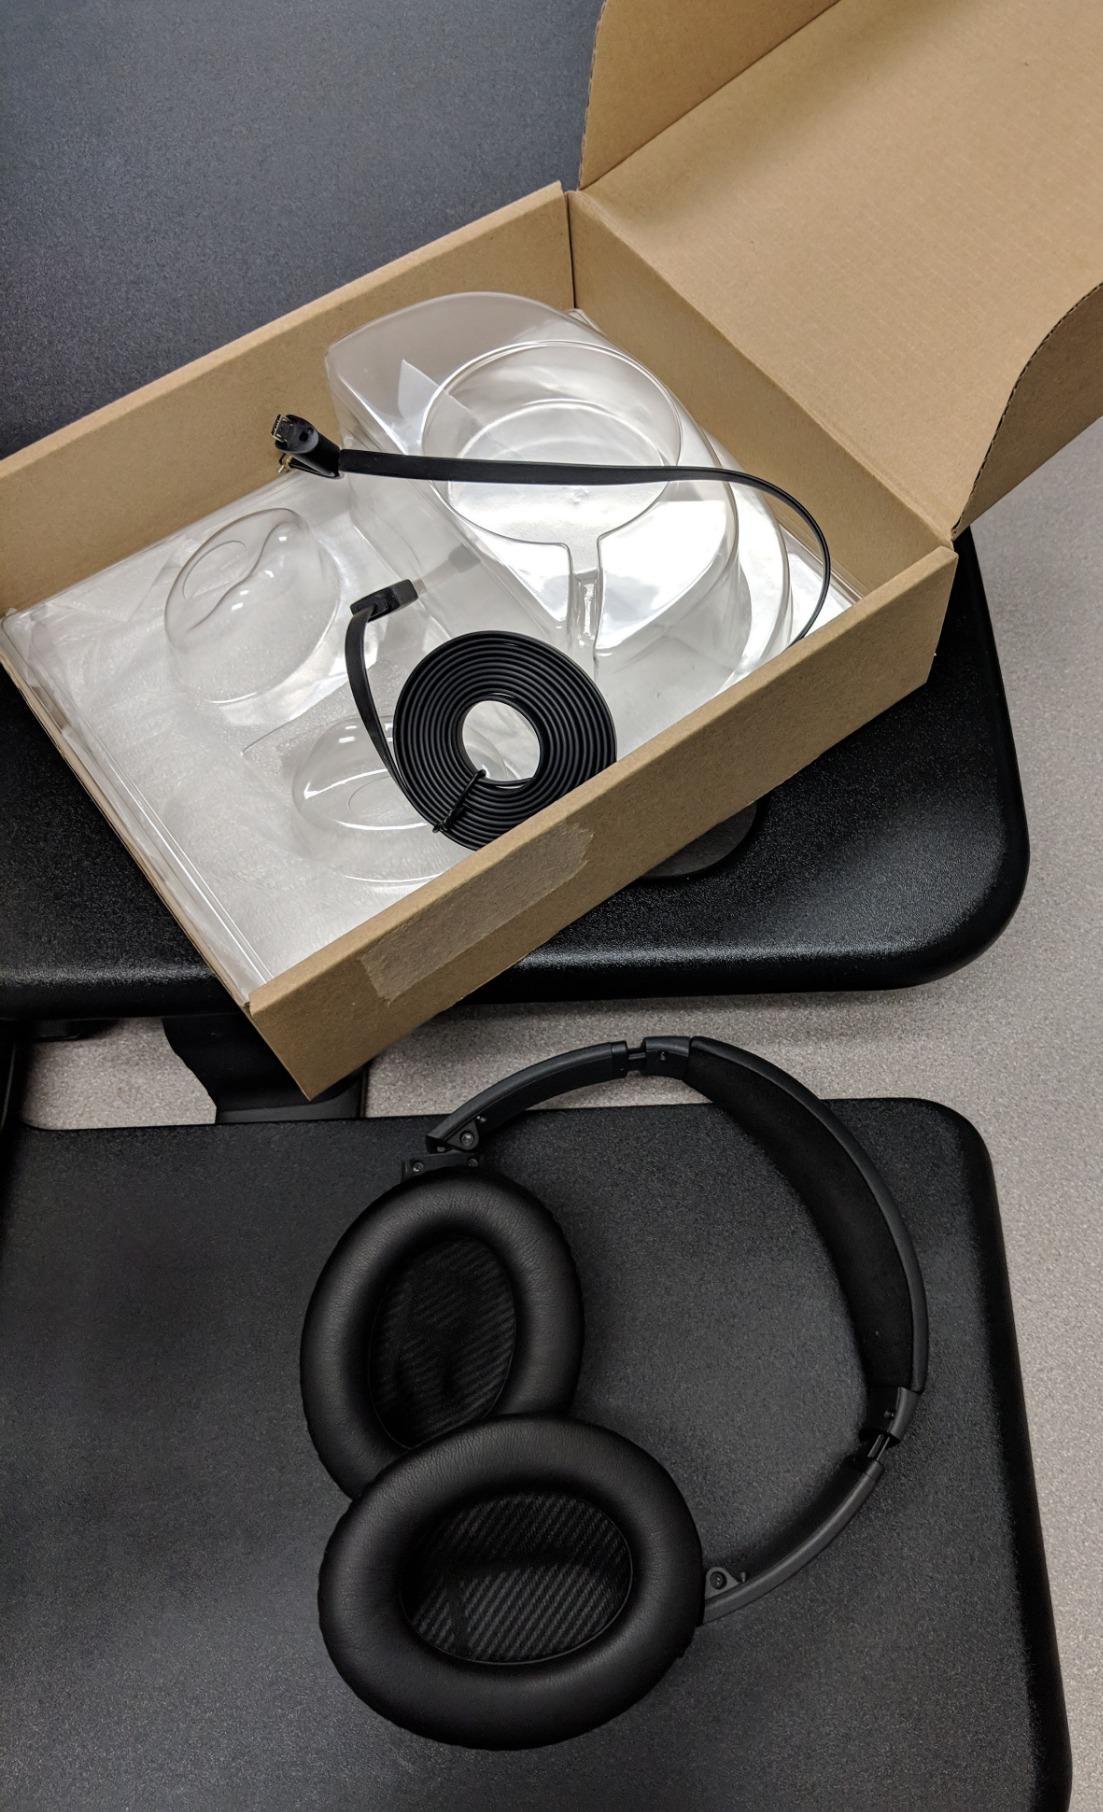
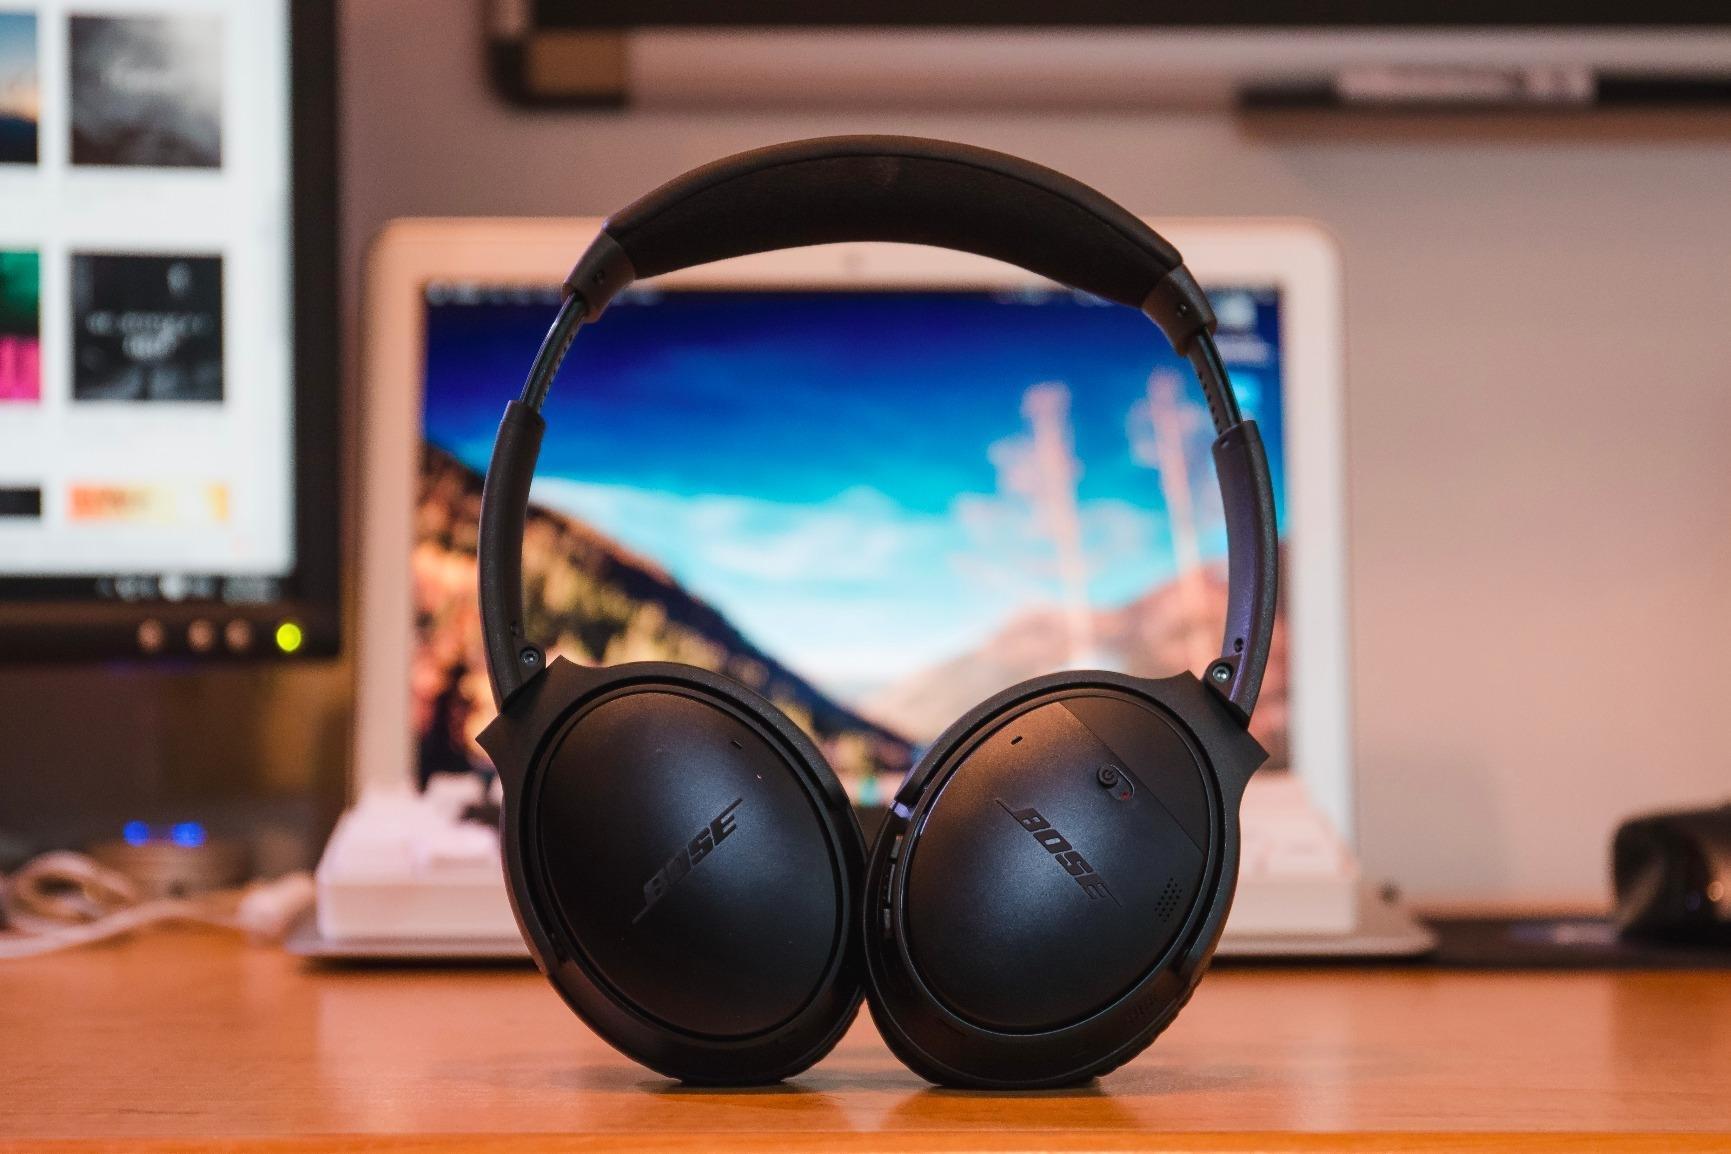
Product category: headphones
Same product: yes